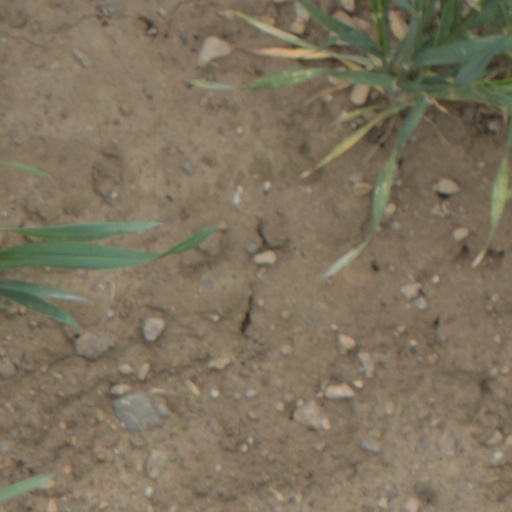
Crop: wheat